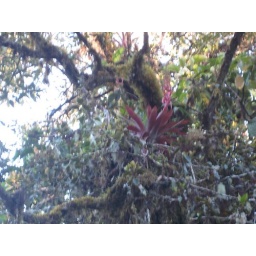
Epiphytes occur much lower down on the trees in the cloud forest than they did in the osa